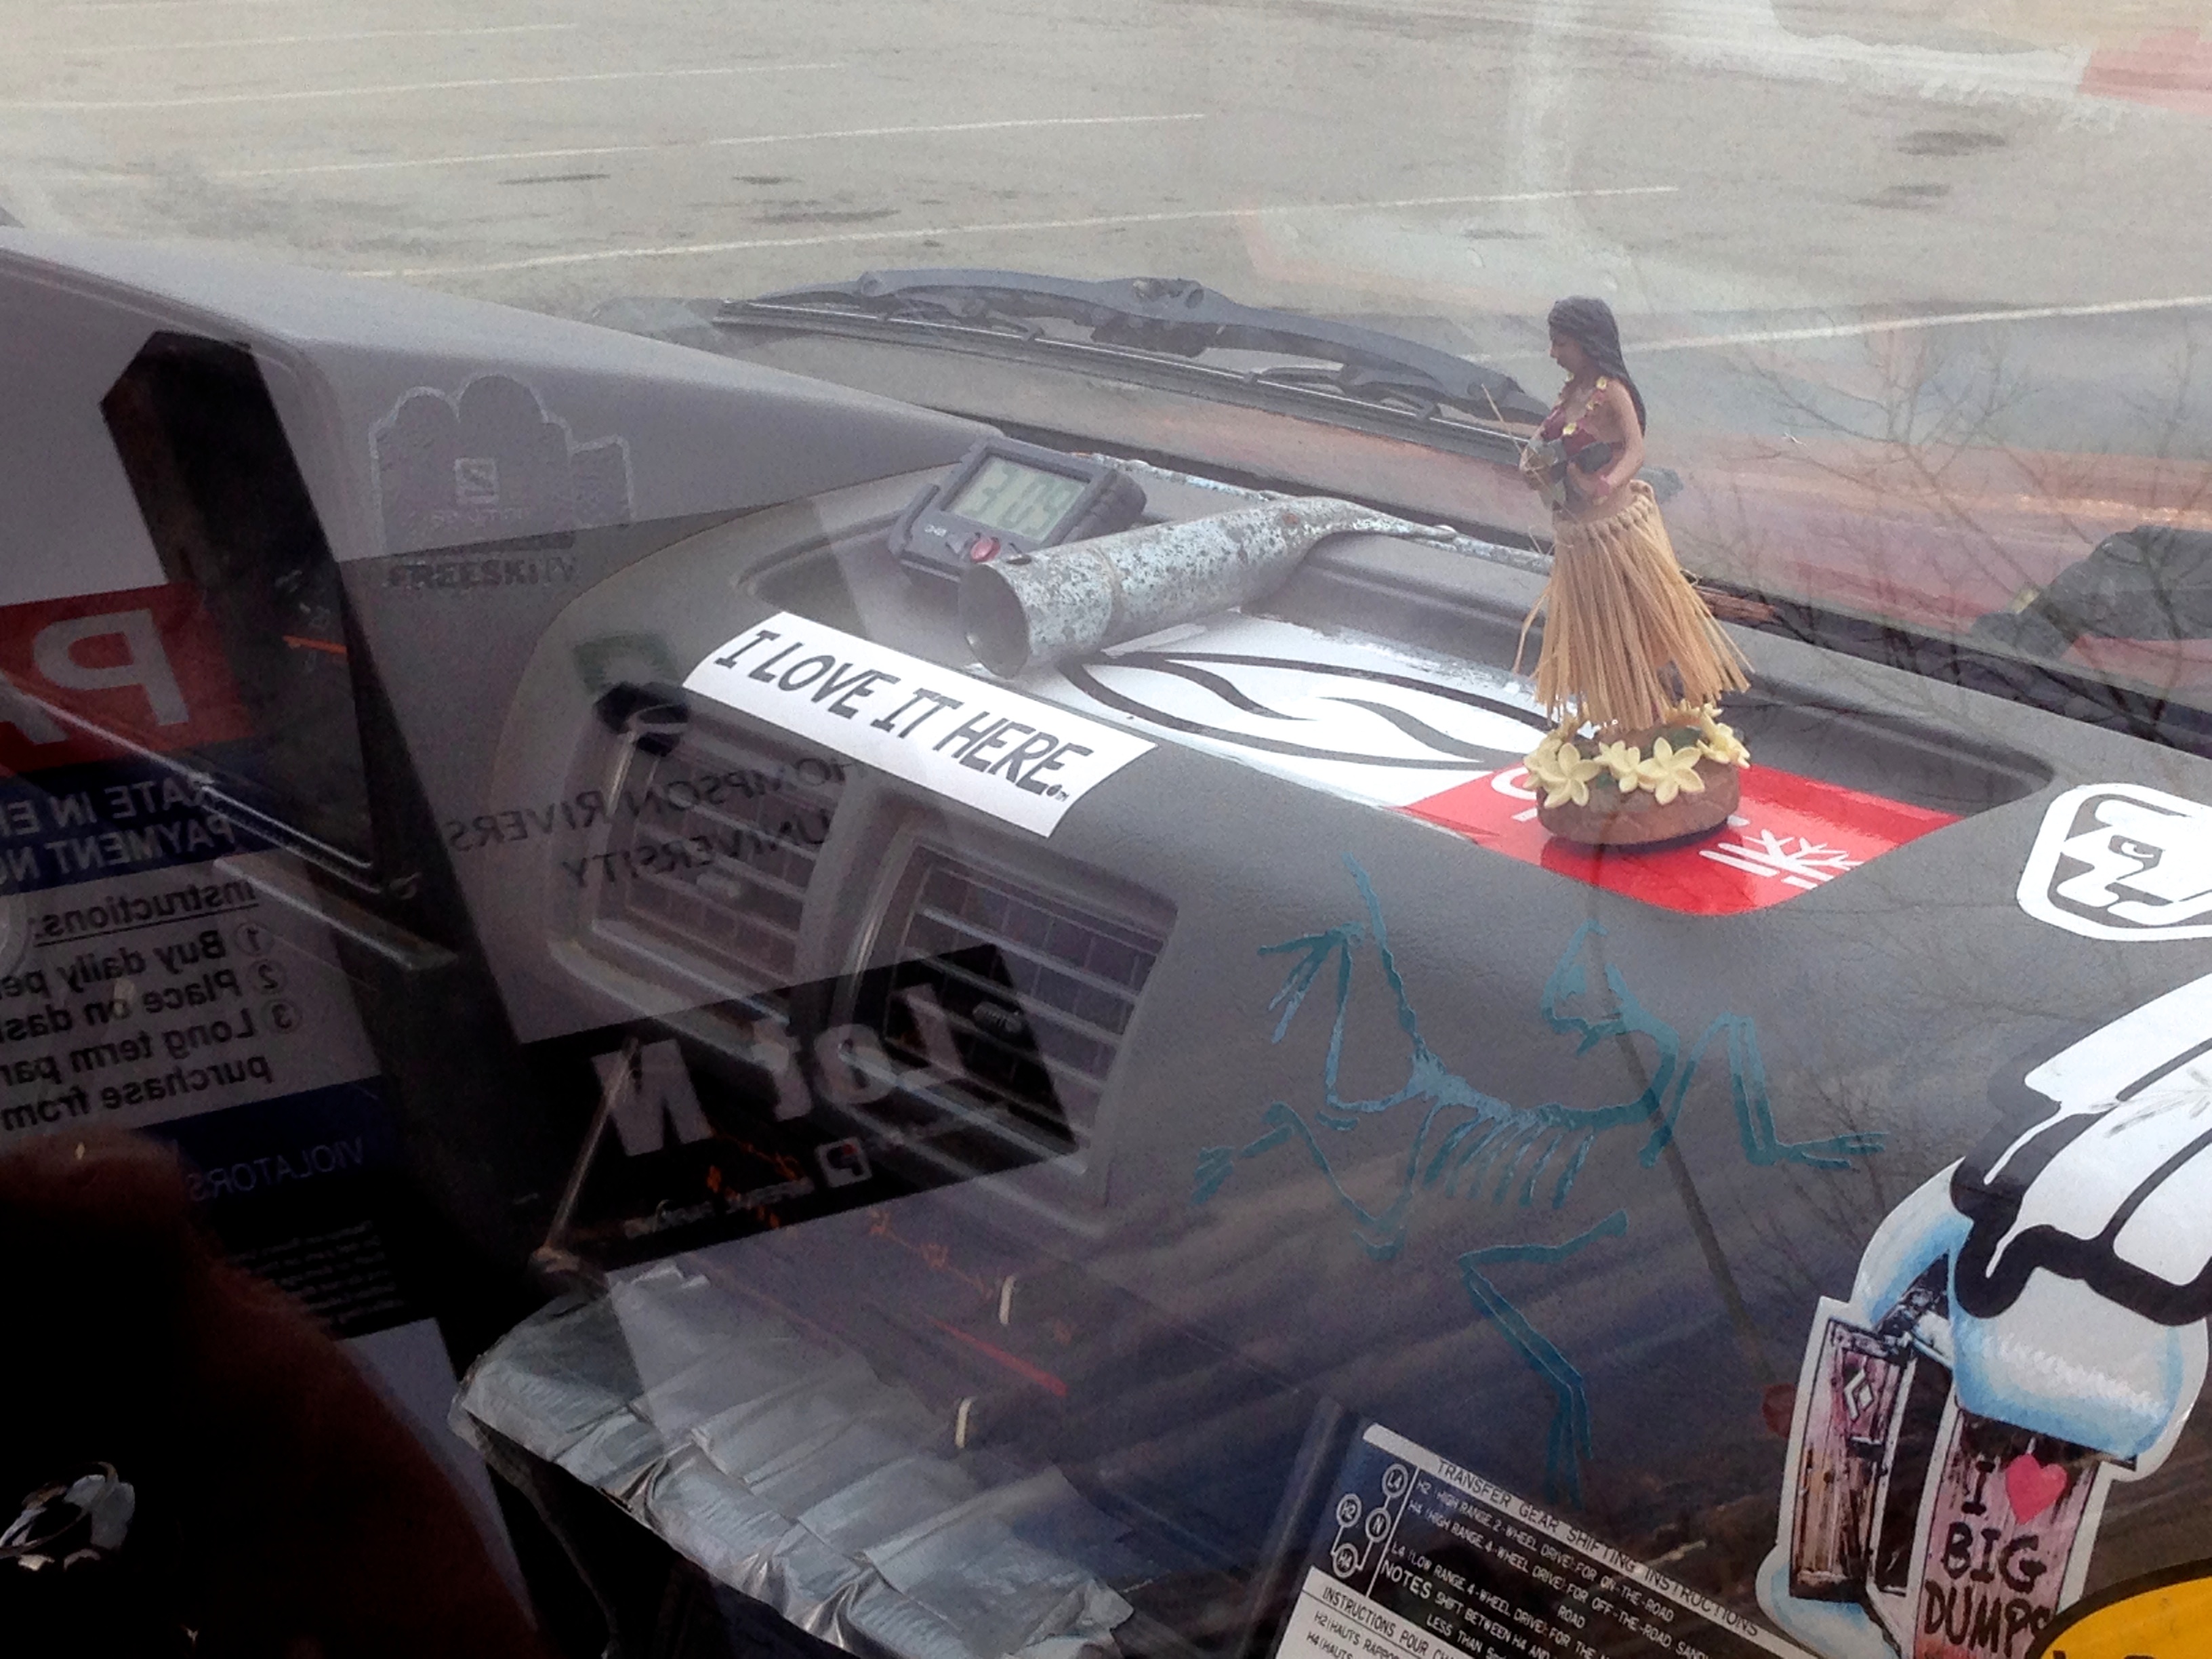
car, vehicle, art, racing, screenshot, automotive exterior